Dragon Valor

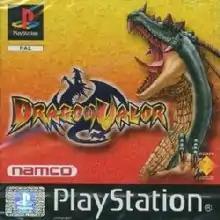
PAL cover art

is an action role-playing platform video game developed by Now Production and published by Namco for the PlayStation. It is the second sequel to "Dragon Buster".